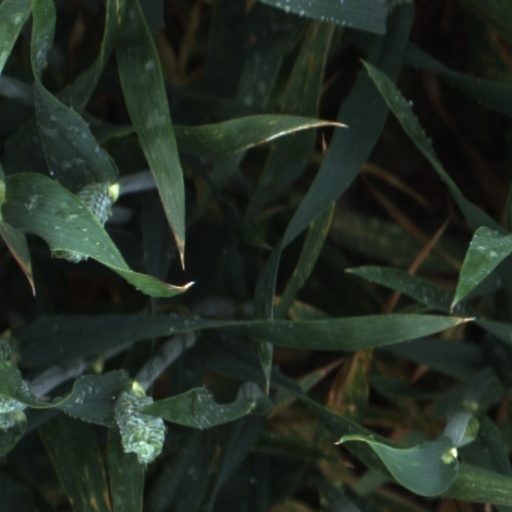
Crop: wheat